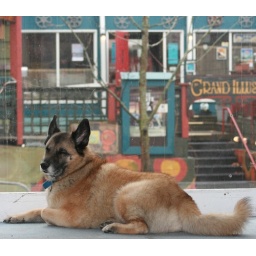
doggy in the window sleepy